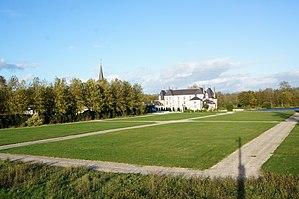
de Vitry.
Le Château de Vitry-la-Ville est une bâtisse du département de la Marne de la région Champagne-Ardenne, il est inscrit depuis 1990.